Battle of Kollaa

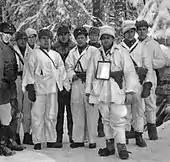
Finnish military leaders of the battle of Kollaa.

Kollaa is considered to have been one of the most difficult locations to defend during the Winter War. The creek-sized Kollaa River was surrounded by soil so cold in the winter months that the ground was nearly impossible to dig in.